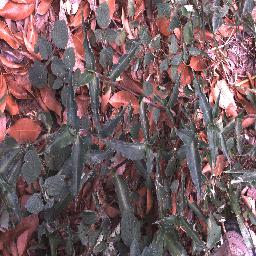
Label: negative